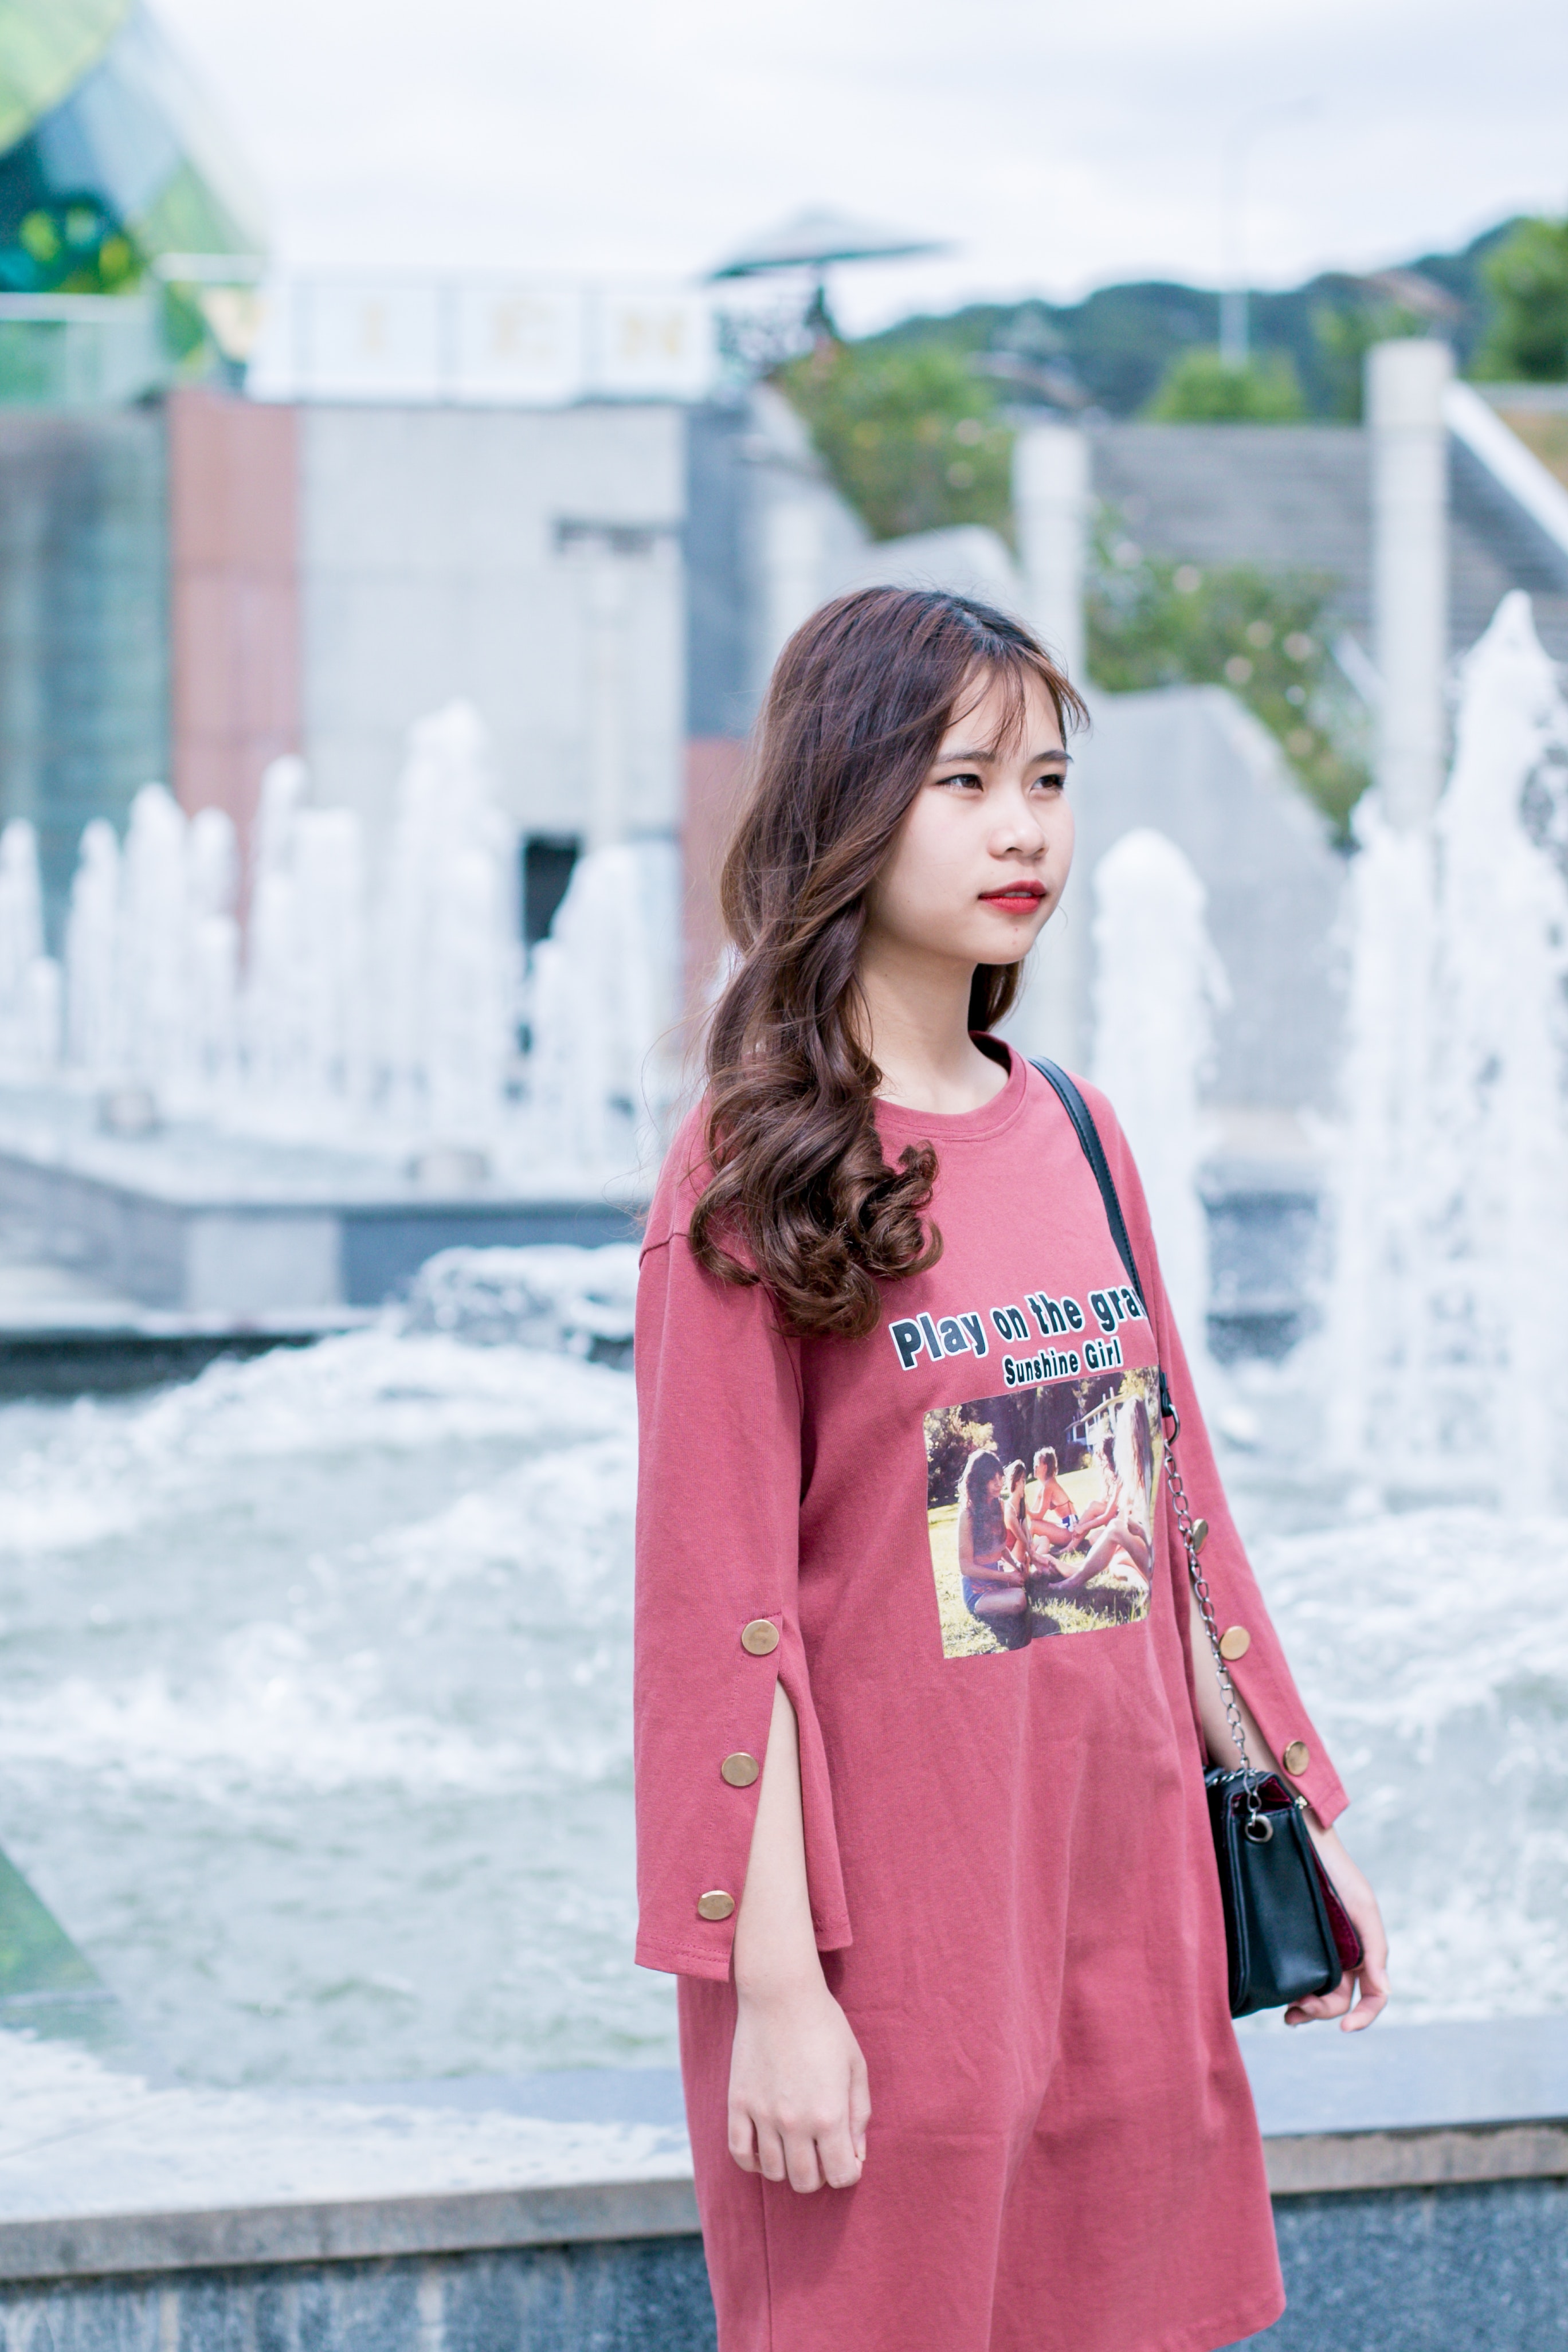
clothing, pink, street fashion, shoulder, fashion, beauty, outerwear, snapshot, dress, sleeve, magenta, waist, blazer, joint, footwear, neck, textile, jacket, t shirt, coat, top, cardigan, formal wear, pattern, denim, peach, shoe, jeans, style, blouse, sweater